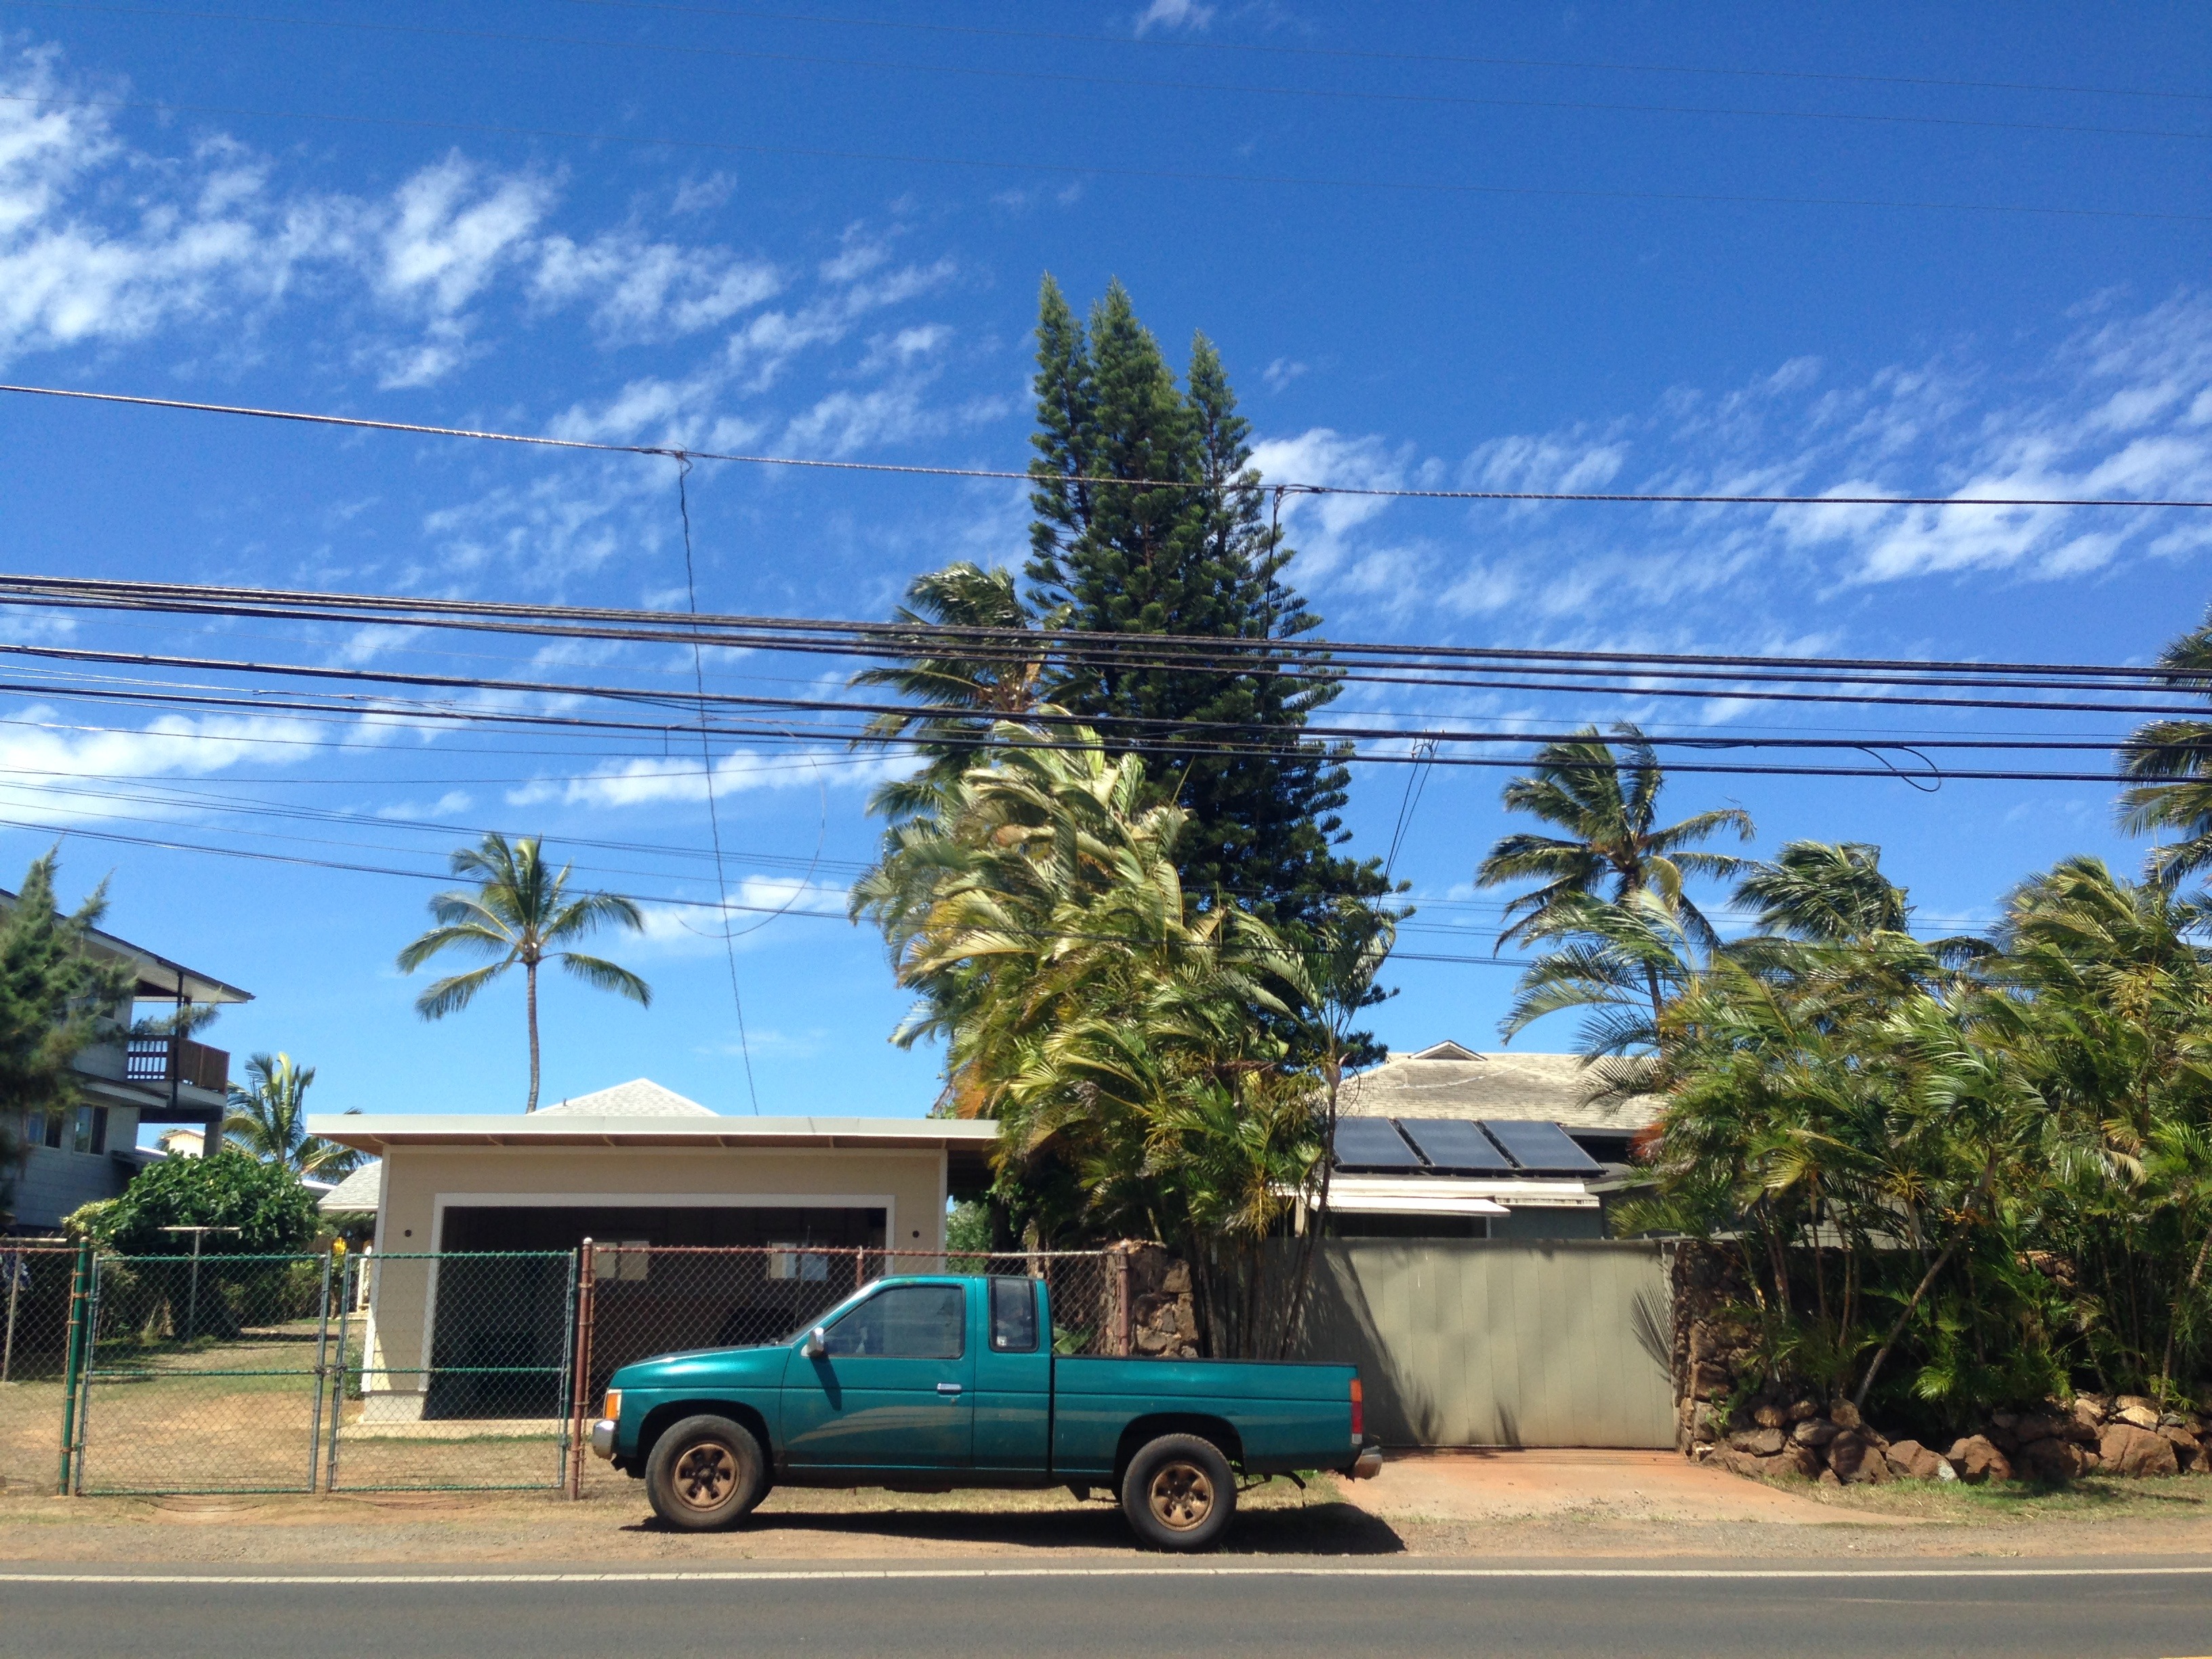
tree, car, house, wind, home, vacation, suburb, facade, estate, neighbourhood, real estate, gil, residential area, woody plant, arecales